Arabic Wikipedia

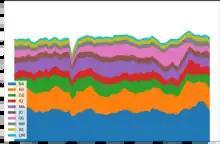
Page views on the Arabic Wikipedia, breakdown by country over time.

Florence Devouard, the former president of the Wikimedia Foundation, stated in 2010 that the largest number of articles on the Arabic Wikipedia were written by Egyptians and that the Egyptians were more likely to participate in the Arabic Wikipedia compared to other groups.